Emsley Carr Mile

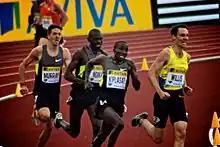
Silas Kiplagat (second right) on his way to winning the 2012 Emsley Carr Mile

The winners of the race sign the Emsley Carr Trophy, a red Moroccan leather-bound book, now running into a second volume since 1980.